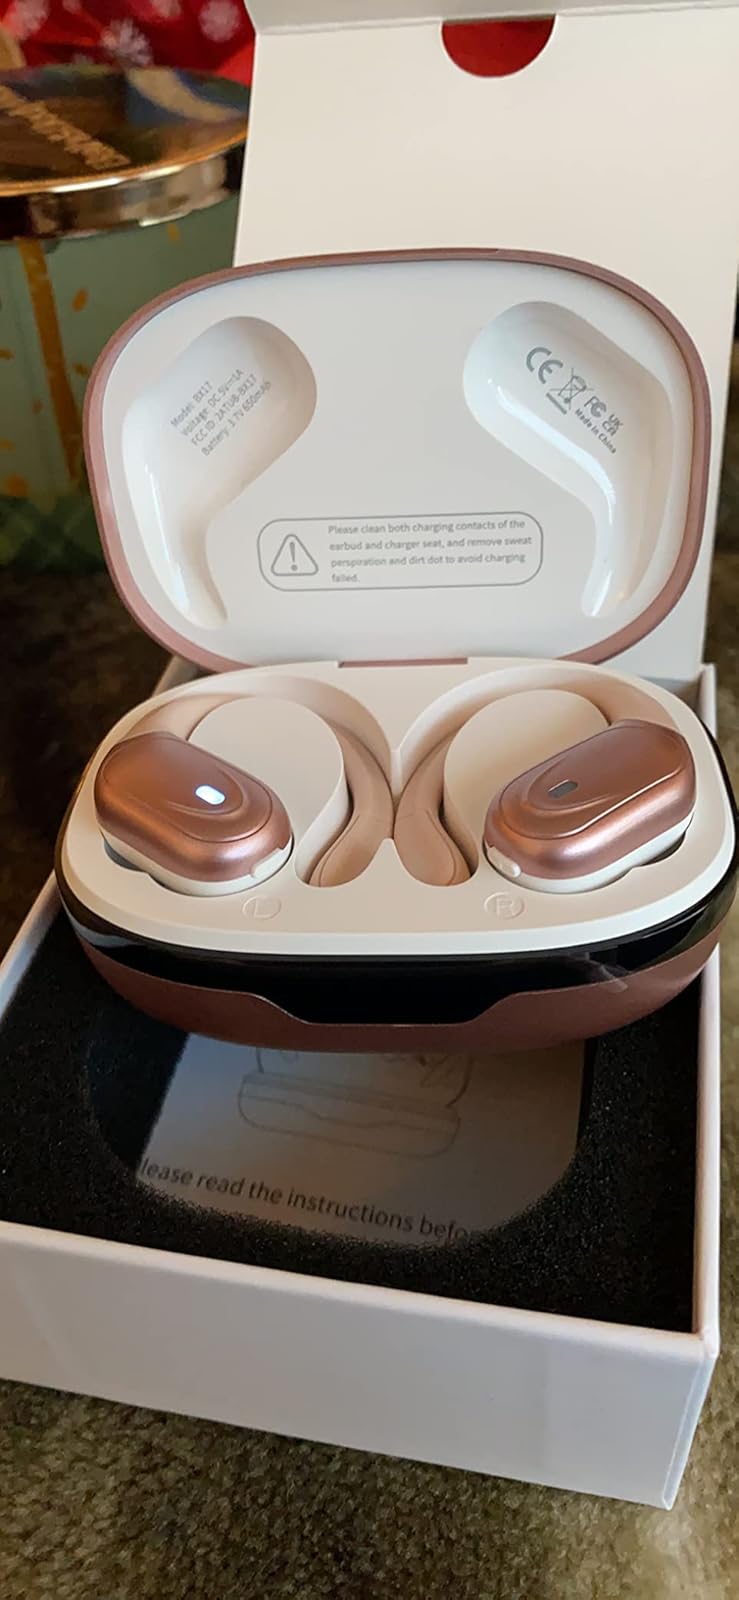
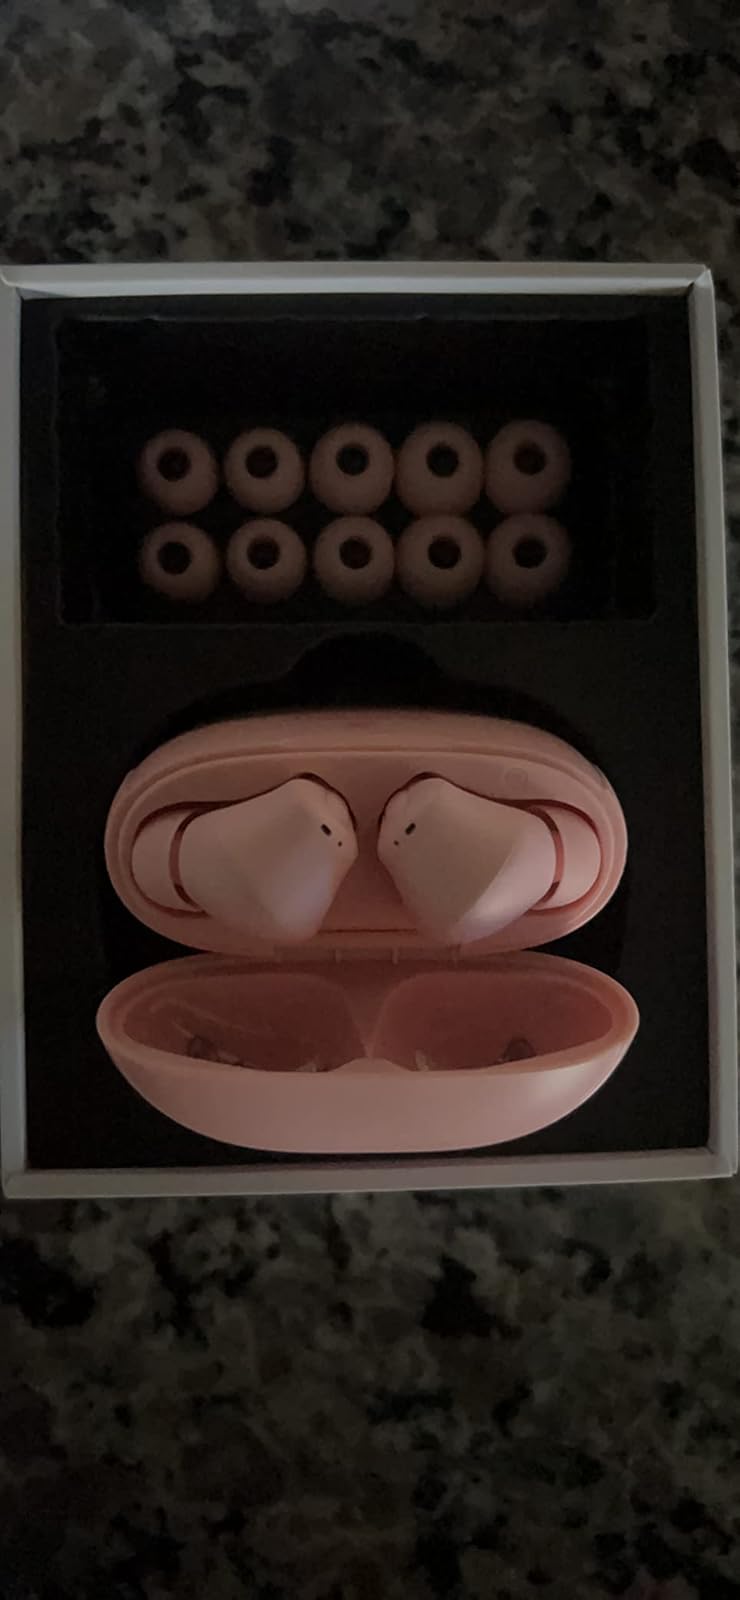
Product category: earbuds
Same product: no